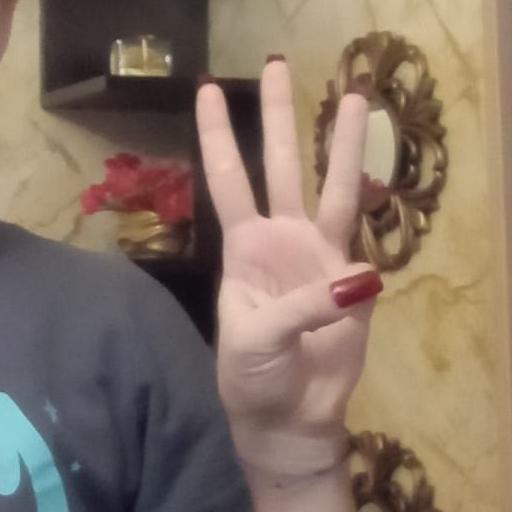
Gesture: three